Moshe Radman

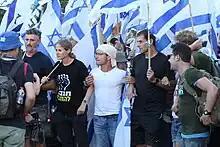
Leaders of the protest march to Jerusalem. From left to right; Ran Harnevo, Shikma Bressler, Moshe Radman, Ami Dror. 22 July 2023.

With the outbreak of the protest against the judicial reform in January 2023, Radman left his occupations and, together with other activists, founded the "High Tech Protest". Radman works voluntarily to convince citizens who support the reform to reconsider their position, by dismantling fake news in the videos he distributes and in media interviews. In addition, he holds information sessions and meetings with supporters of the judicial reform, in order to explain the meaning and dangers inherent in it. In March 2023, he initiated and published the newspaper "Israel the day after" whose purpose was to reflect on the consequences of the judicial reform (should it come to fruition) and on the future day-to-day life in Israel. 50 thousand copies of the newspaper were distributed throughout the country and it was also distributed digitally.